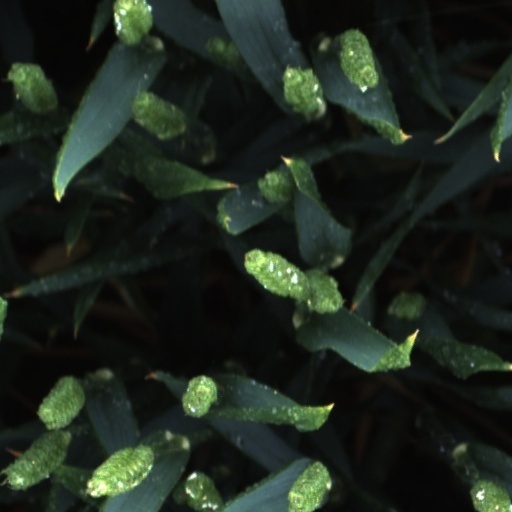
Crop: wheat